King George V-class battleship (1911)

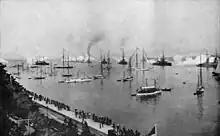
British and German ships saluting Kaiser Wilhelm II, Kiel, 24 June 1914; the four "King George V"-class ships are in the center background.

Fire-control technology advanced quickly during the years immediately preceding World War I, and the development of the director firing system was a major advance. This consisted of a fire-control director mounted high in the ship which electrically provided elevation and training angles to the turrets via pointer on a dial, which the turret crewmen only had to follow. The guns were fired simultaneously, which aided in spotting the shell splashes and minimised the effects of the roll on the dispersion of the shells. The weight of the director and the enlarged spotting top proved to be more than the unsupported foremast could bear, and it had to be reinforced when the directors were installed in 1913–1914 on the roof of the spotting top. The mast of "King George V" used flanges, but the other three ships received half-height tripod legs. The former ship's mast was rebuilt into a full-height tripod in 1918. Available sources do not acknowledge that was fitted with a director before her loss, but photographic evidence clearly shows one visible as she was sinking.